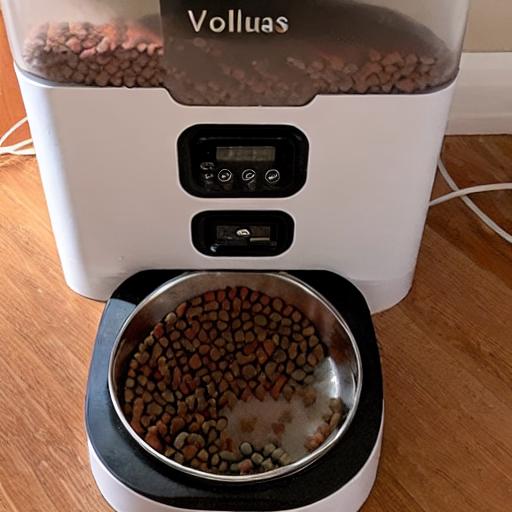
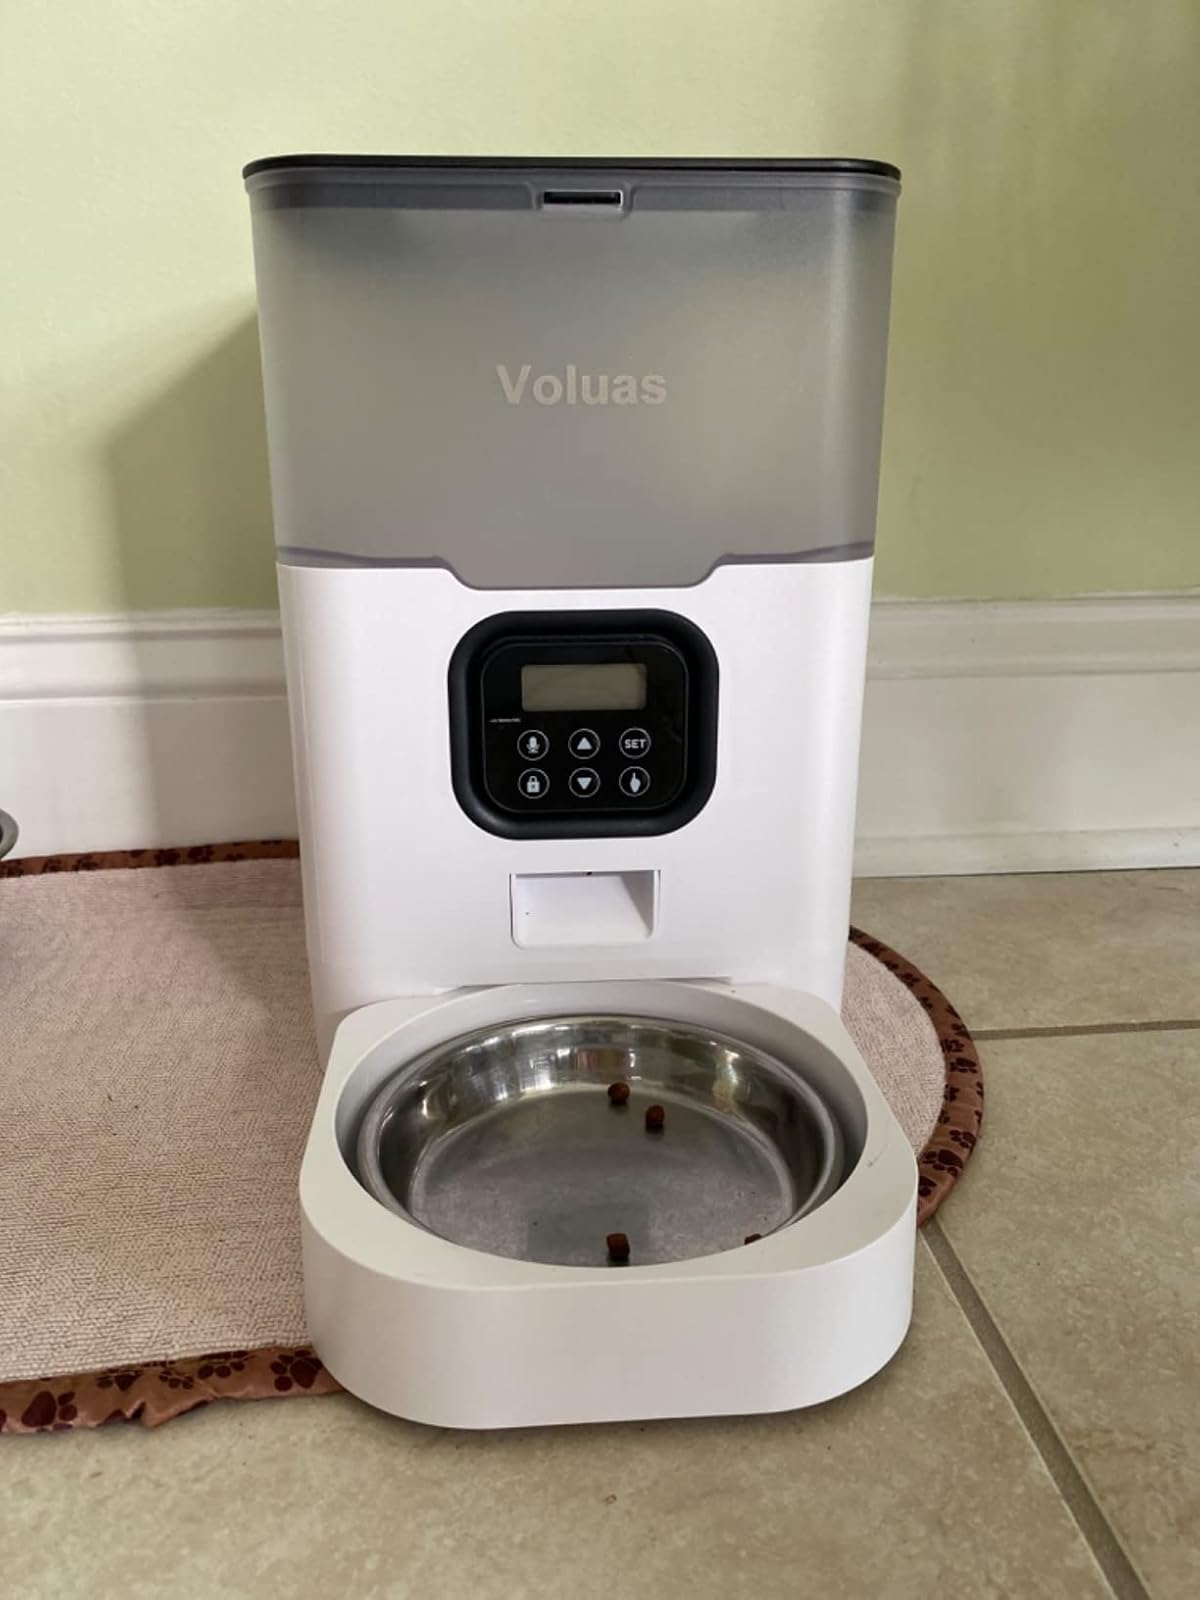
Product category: items_feeder
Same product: no